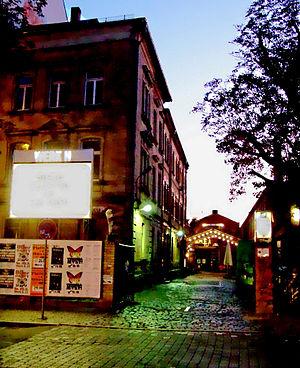
Leipzig-Connewitz est un quartier au sud de Leipzig en Allemagne.